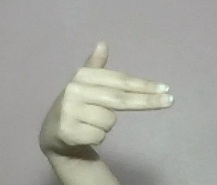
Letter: ghain